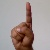
The image shows a hand gesture representing the letter 'D' in Indian Sign Language.